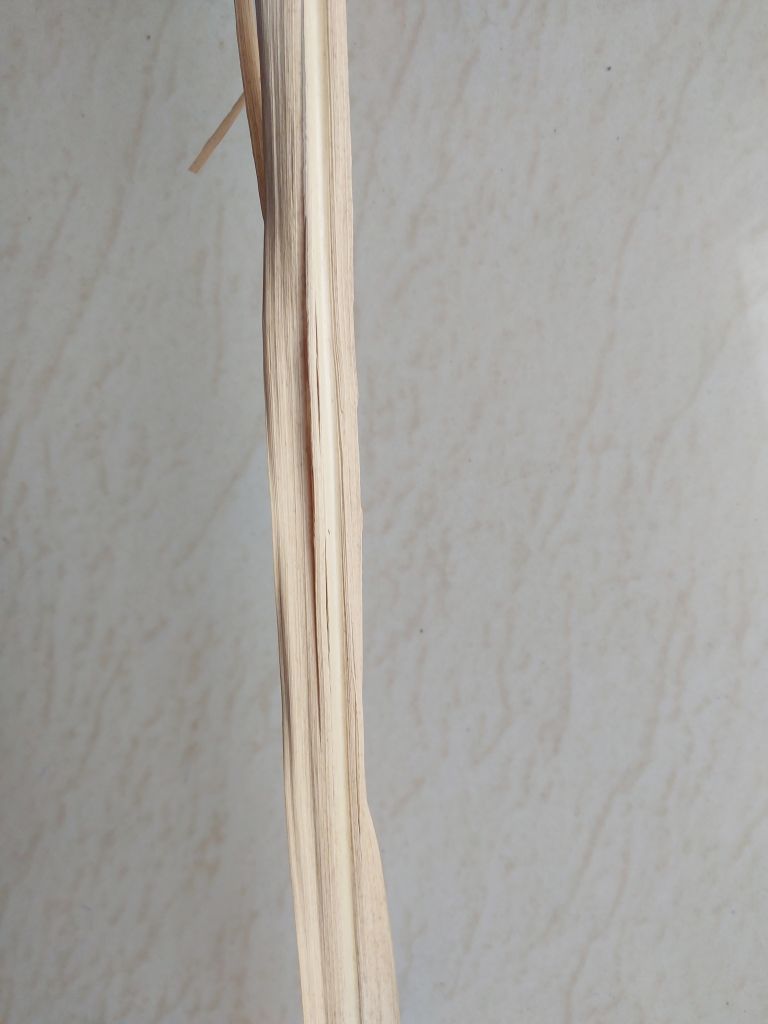
Label: Dried